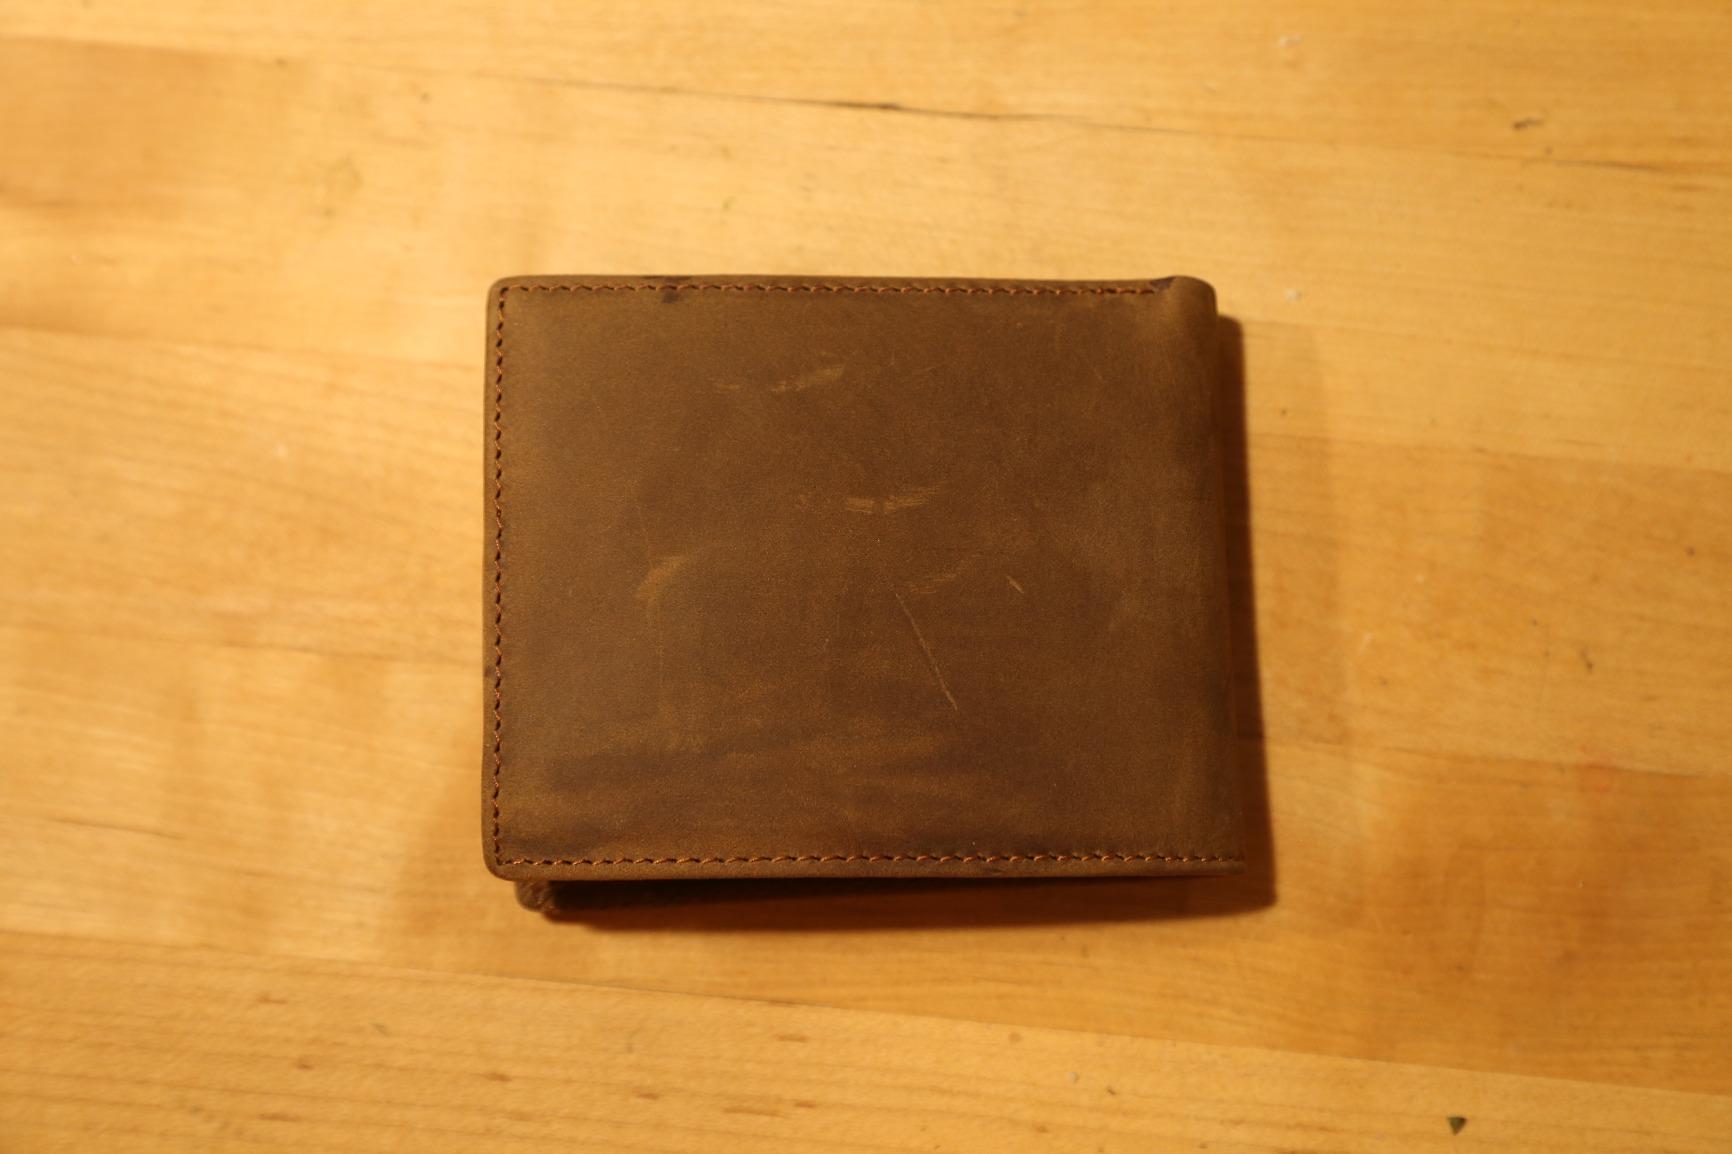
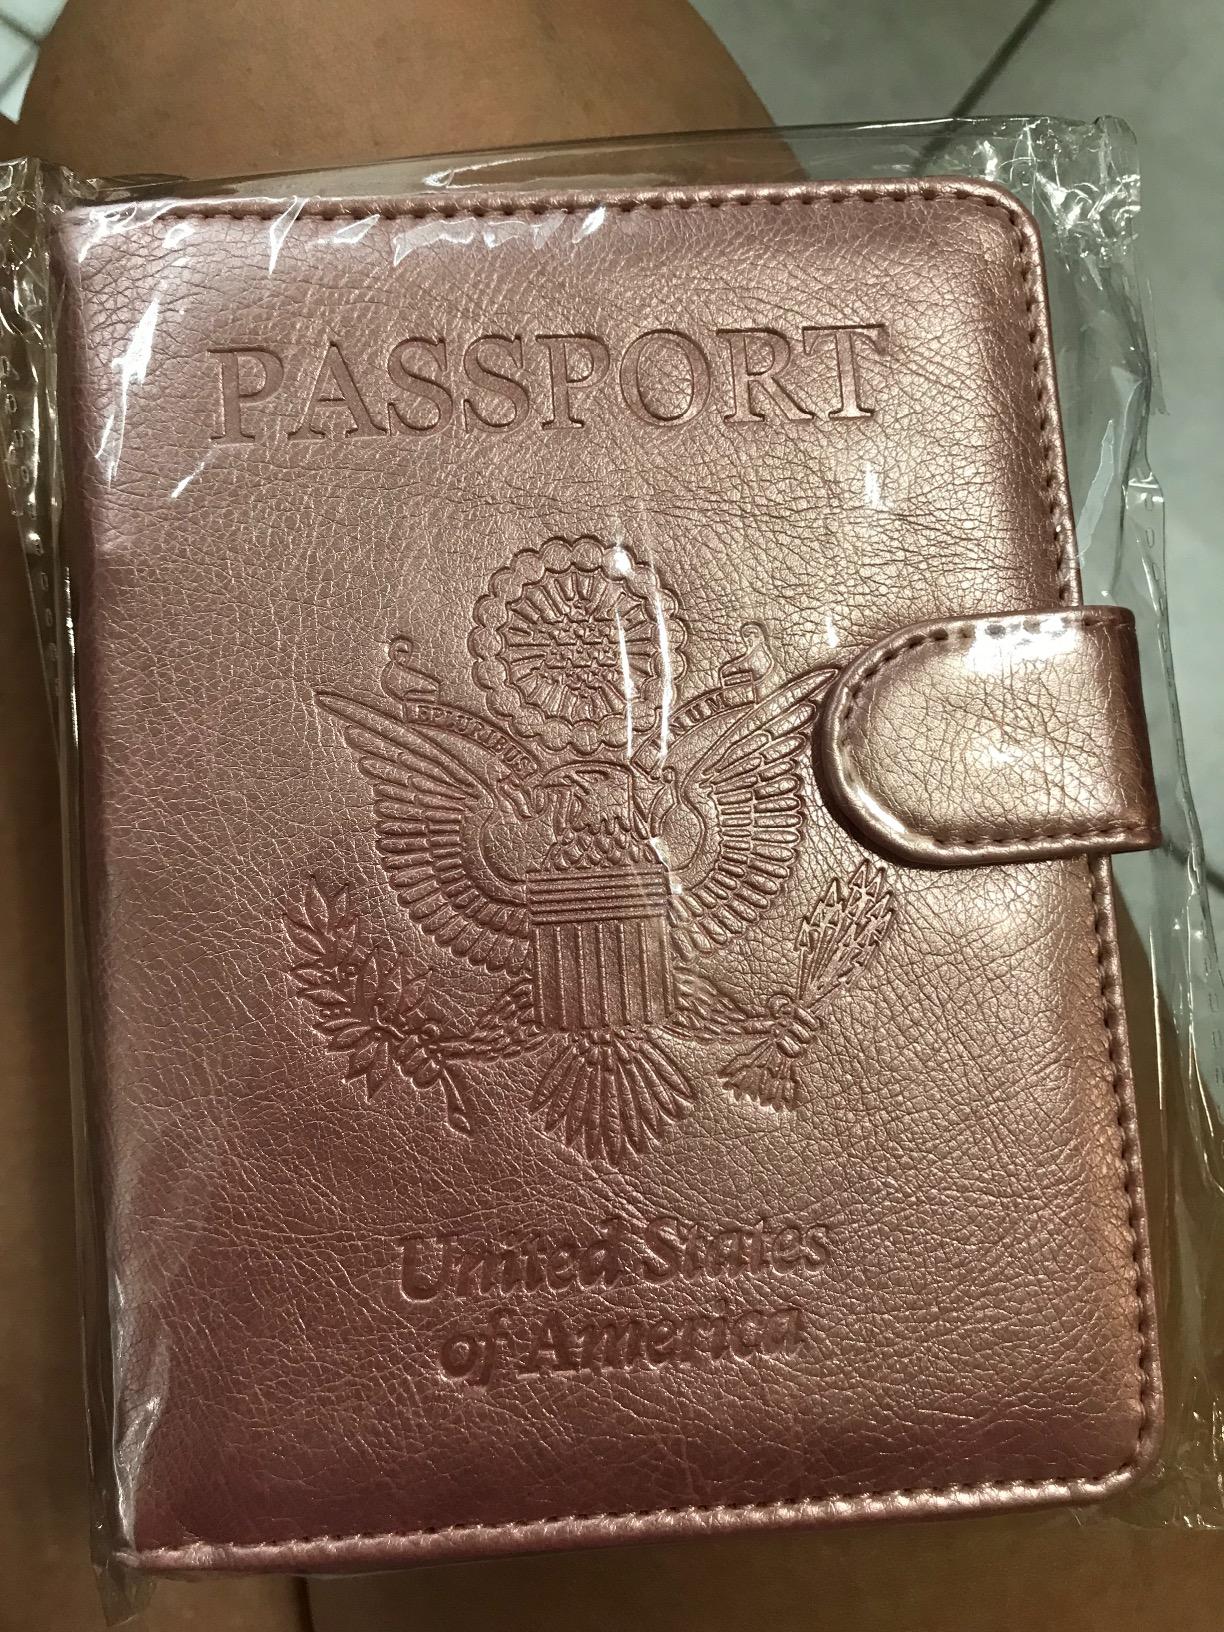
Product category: accessories_wallet
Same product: no